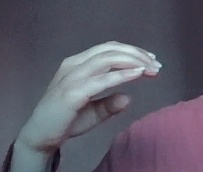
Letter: jeem